DKW

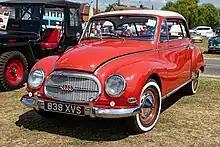
1958 Auto Union 1000 Coupe de Luxe

As Auto Union was based in Saxony in what became the German Democratic Republic (East Germany), it took some time for it to regroup after the war. The company was registered in West Germany as Auto Union GmbH in 1949, first as a spare-part provider, but soon to take up production of the RT 125 motorcycle and a new delivery van, called a "Schnellaster" F800. Their first line of production took place in Düsseldorf. This van used the same engine as the last F8 made before the war.